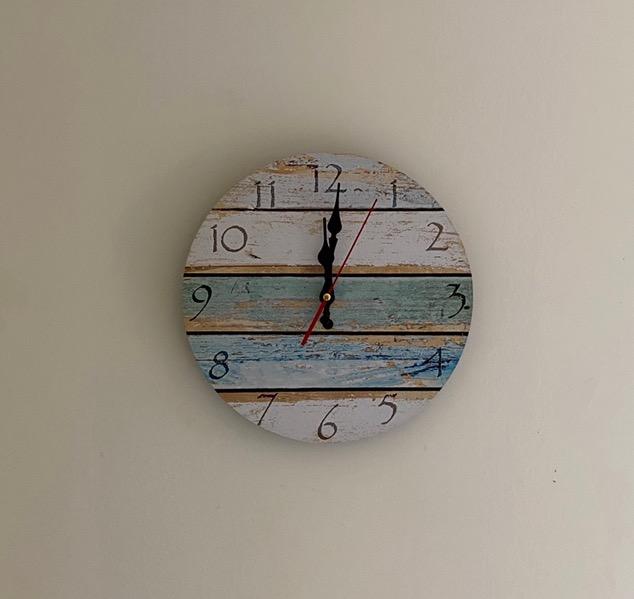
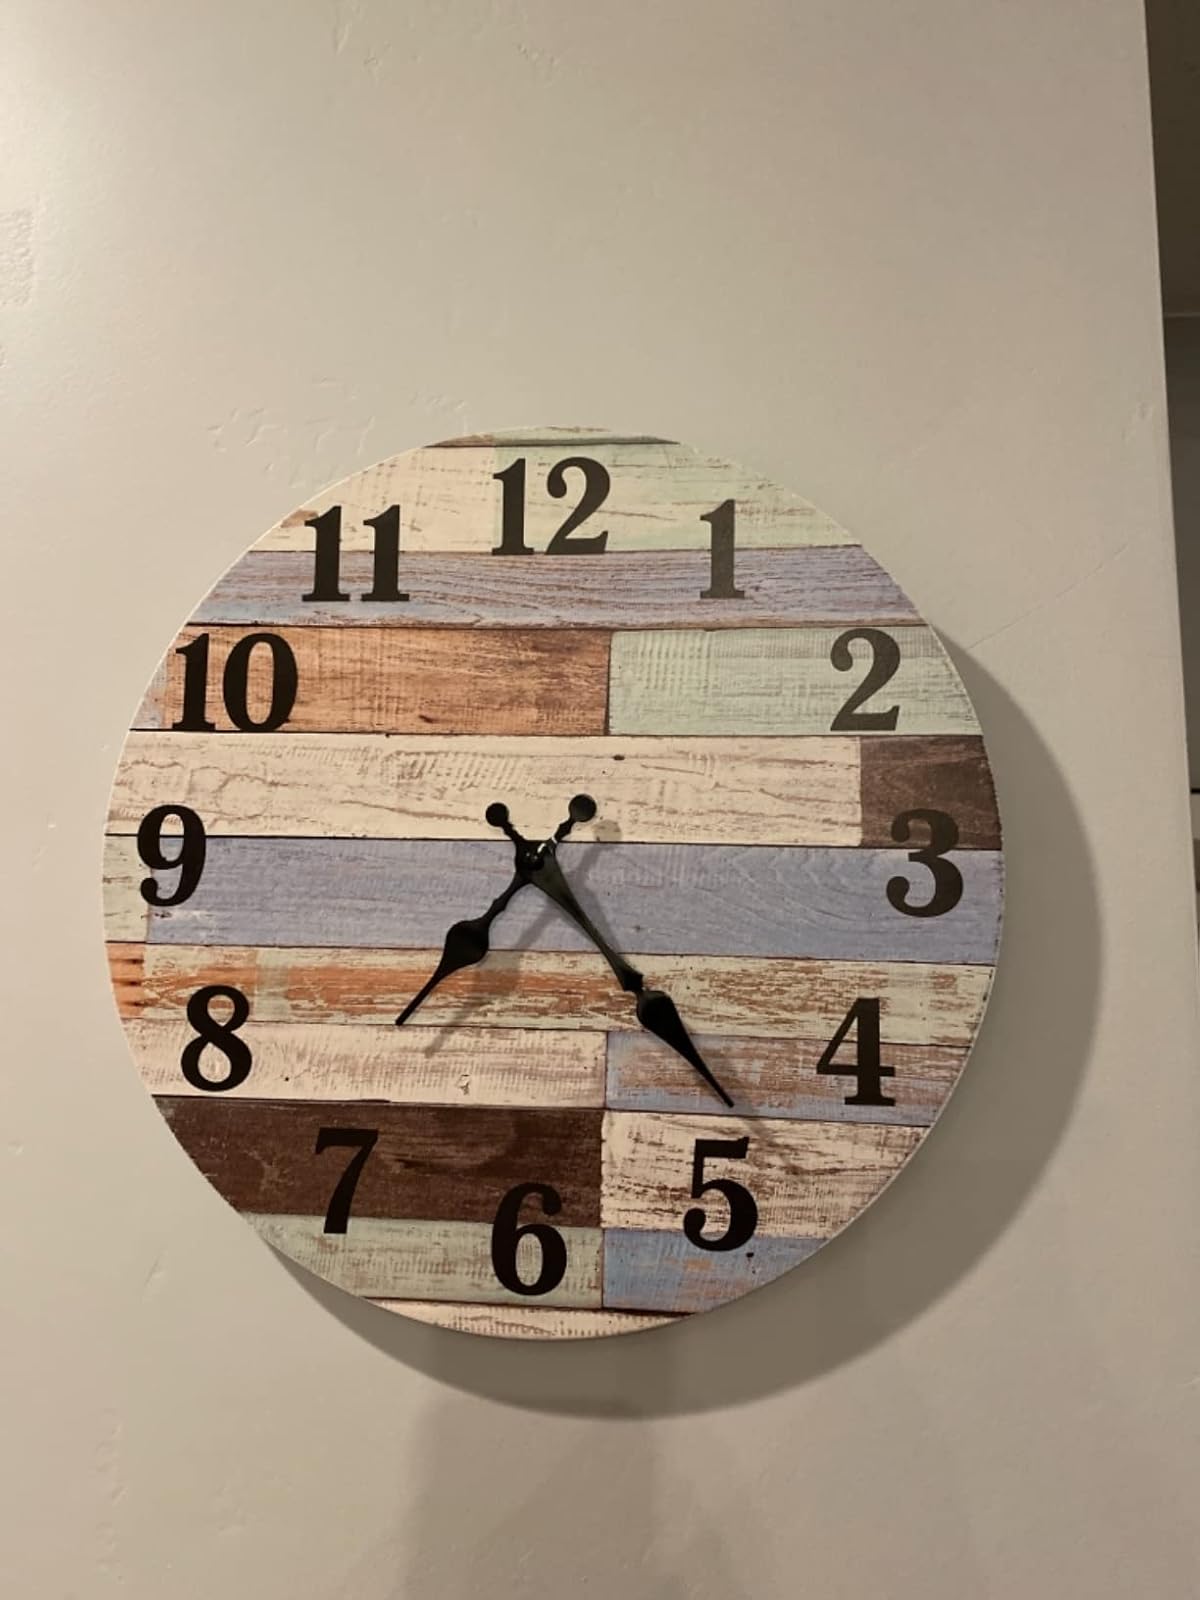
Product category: clock
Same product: no